Ciry-le-Noble

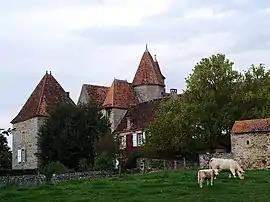
Chateau of Sauvement

Ciry-le-Noble is a commune in the Saône-et-Loire department in the region of Bourgogne-Franche-Comté in eastern France. In the commune are located Chateau of Sauvement and Chateau of Limand.